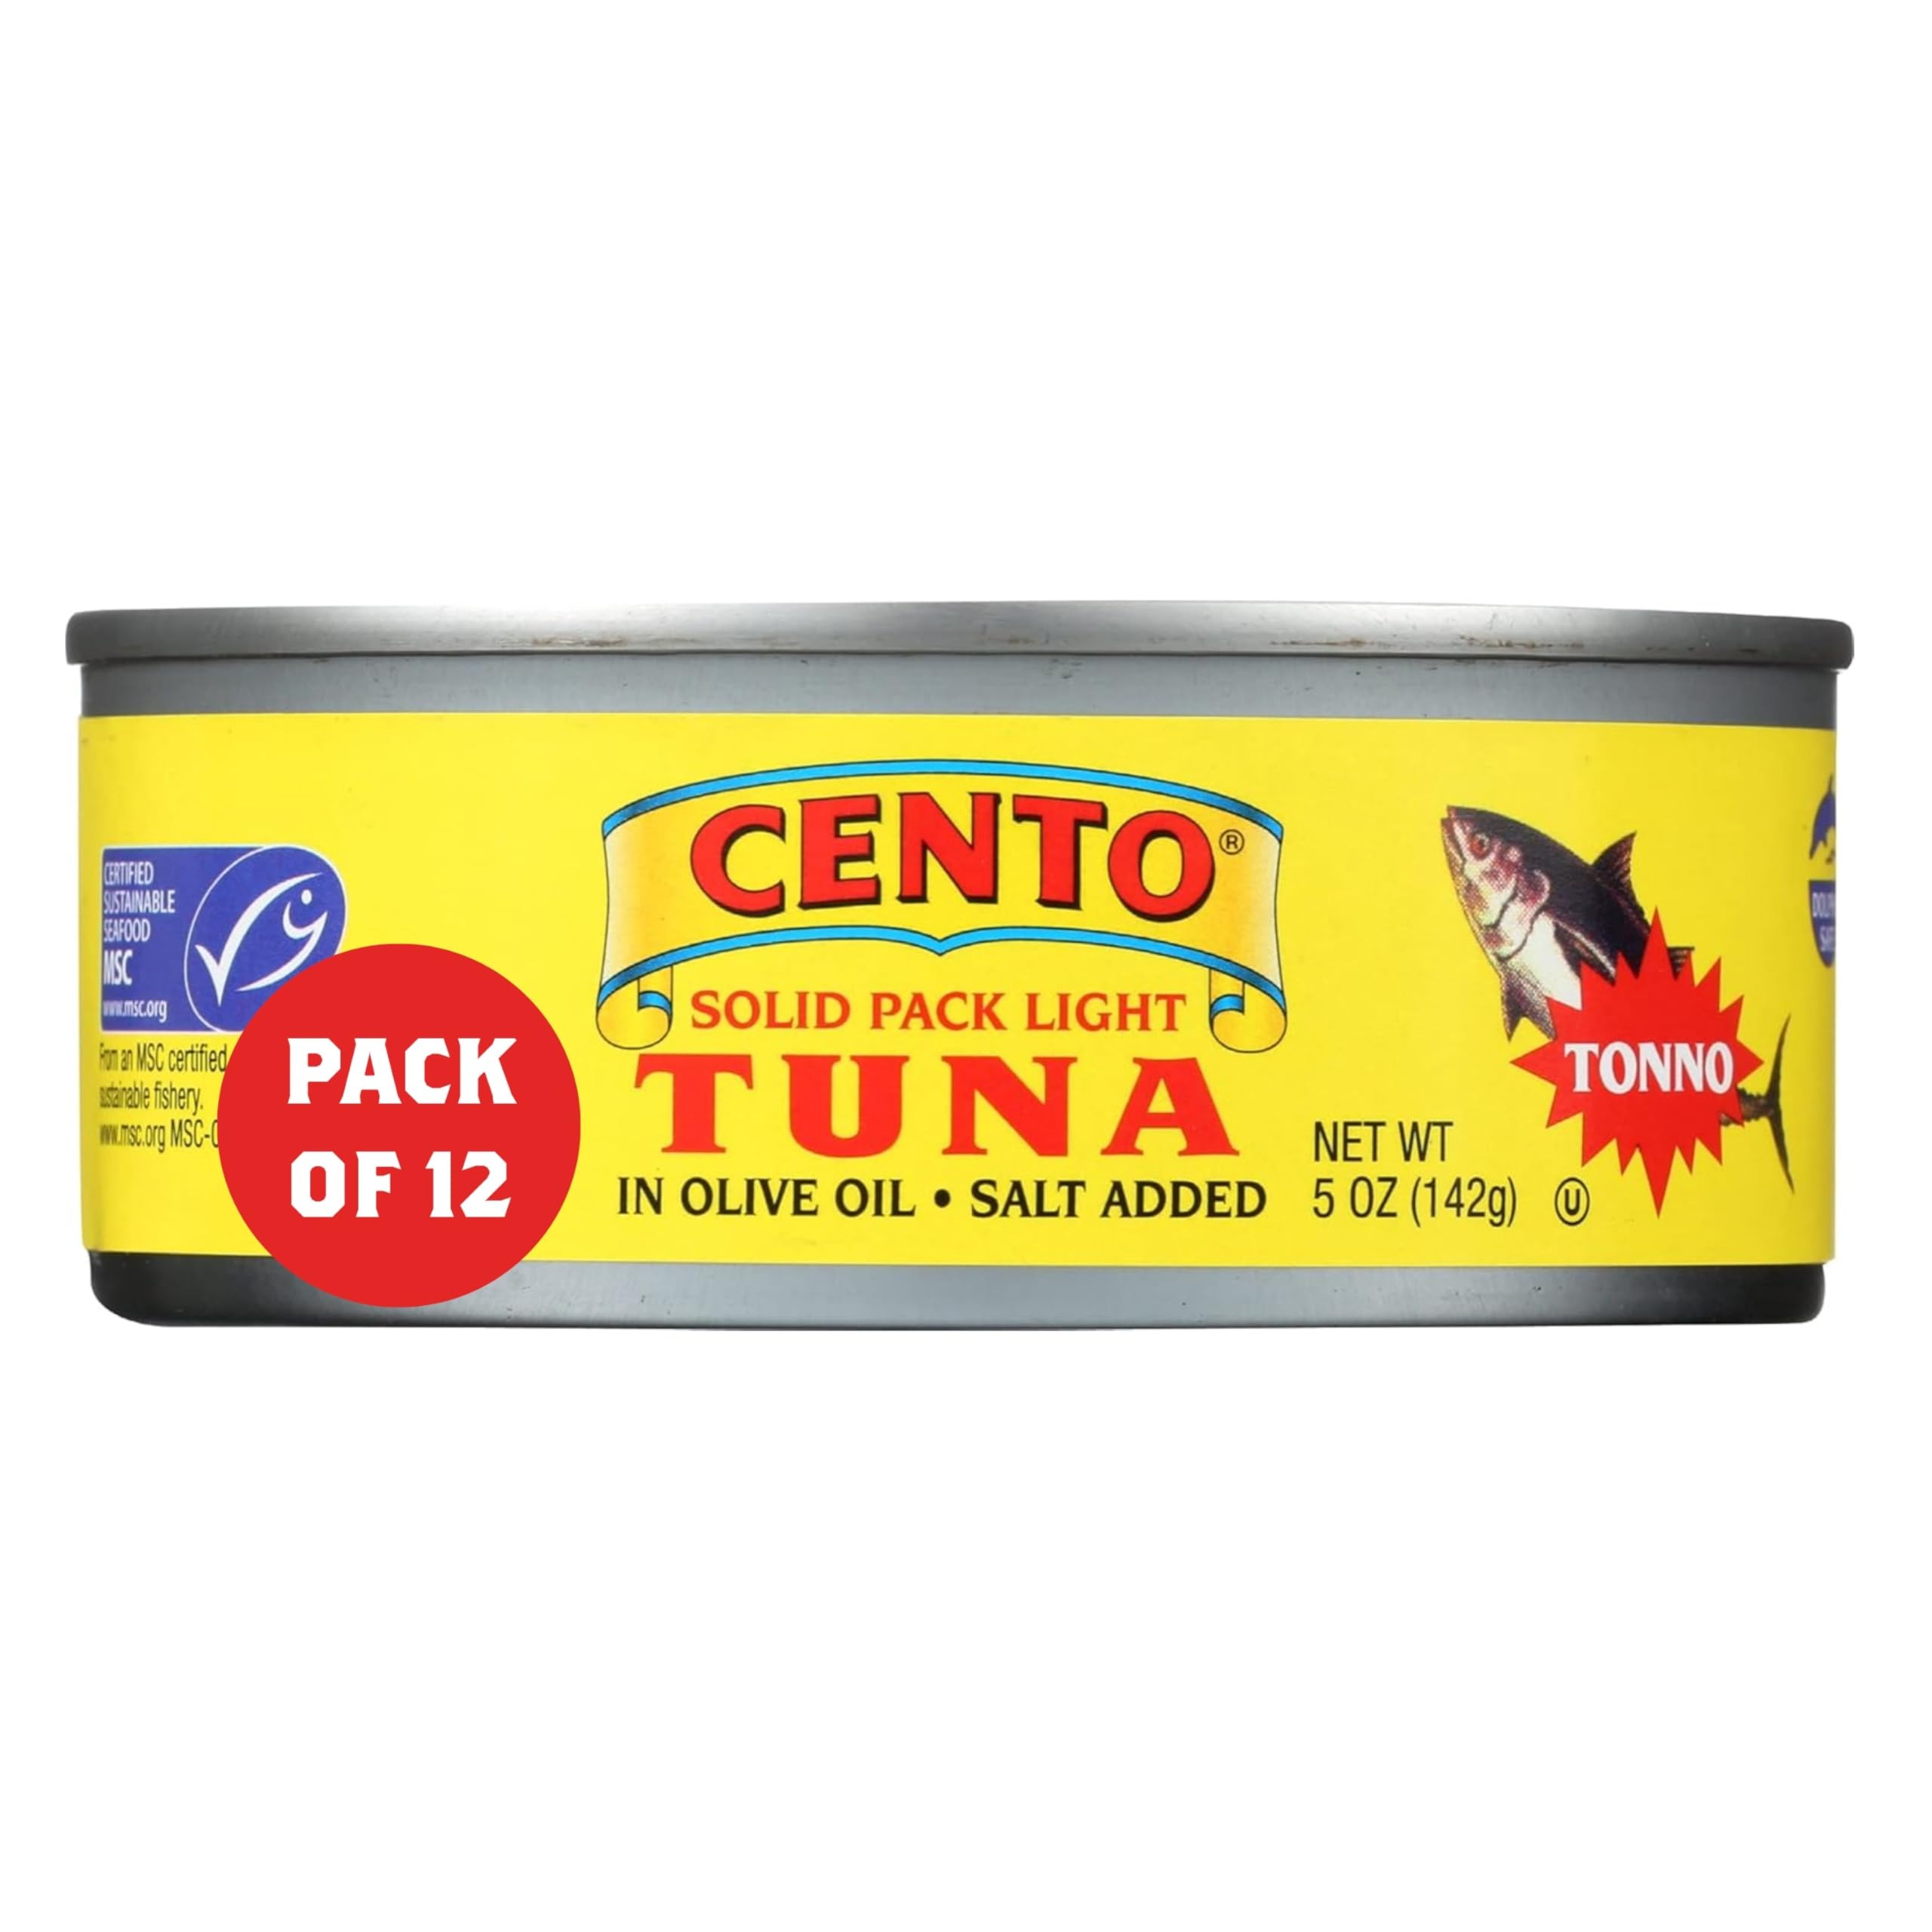
Item Name: Cento Solid Packed Tuna in Olive Oil, 5 Ounce (Pack of 12)
Bullet Point 1: Premium Quality Ingredients: MSC Certified and wild caught, our Light Tuna Fish is packed in olive oil for exceptional taste and freshness
Bullet Point 2: Packed with Protein: Our Tuna is brimming with protein, key vitamins and minerals. With 30 grams of protein per serving, it's a healthy way to add depth to your meal
Bullet Point 3: Versatile Flavor: With a mild, savory flavor, this tuna elevates a wide range of dishes—ideal for salads, sandwiches, pasta, and more
Bullet Point 4: Traceability From Sea to Shelf: Our tuna is held to the highest of standards. With Back To My Boat, every can of our tuna is traceable to an MSC-certified fishery that protects oceans, supports local fishermen, and minimizes environmental impact
Bullet Point 5: "Trust your Family with Our Family": For over 60 years, Cento Fine Foods has been providing consistent, premium Italian products. Widely recognized by the world's top chefs, Cento is your complete source for authentic Italian
Value: 120.0
Unit: Ounce

Price: 4.49